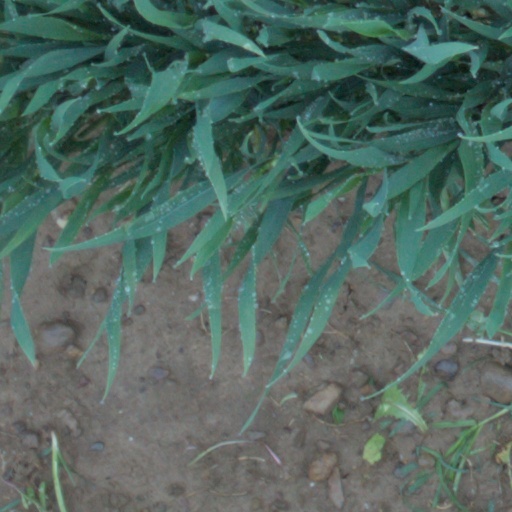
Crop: wheat